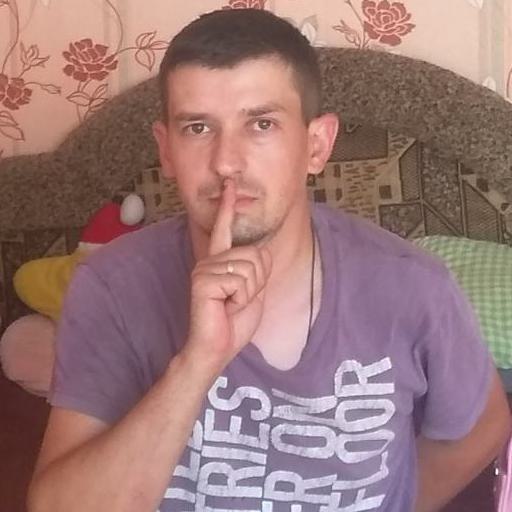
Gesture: mute